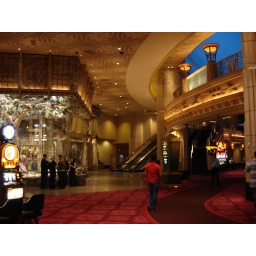
there were lions in the glass to the left.